Eli Ben Rimoz

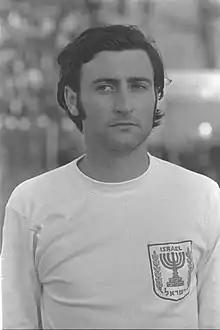

Eliahu Ben Rimoz (born 20 November 1944) is an Israeli former international footballer who competed at the 1970 FIFA World Cup.